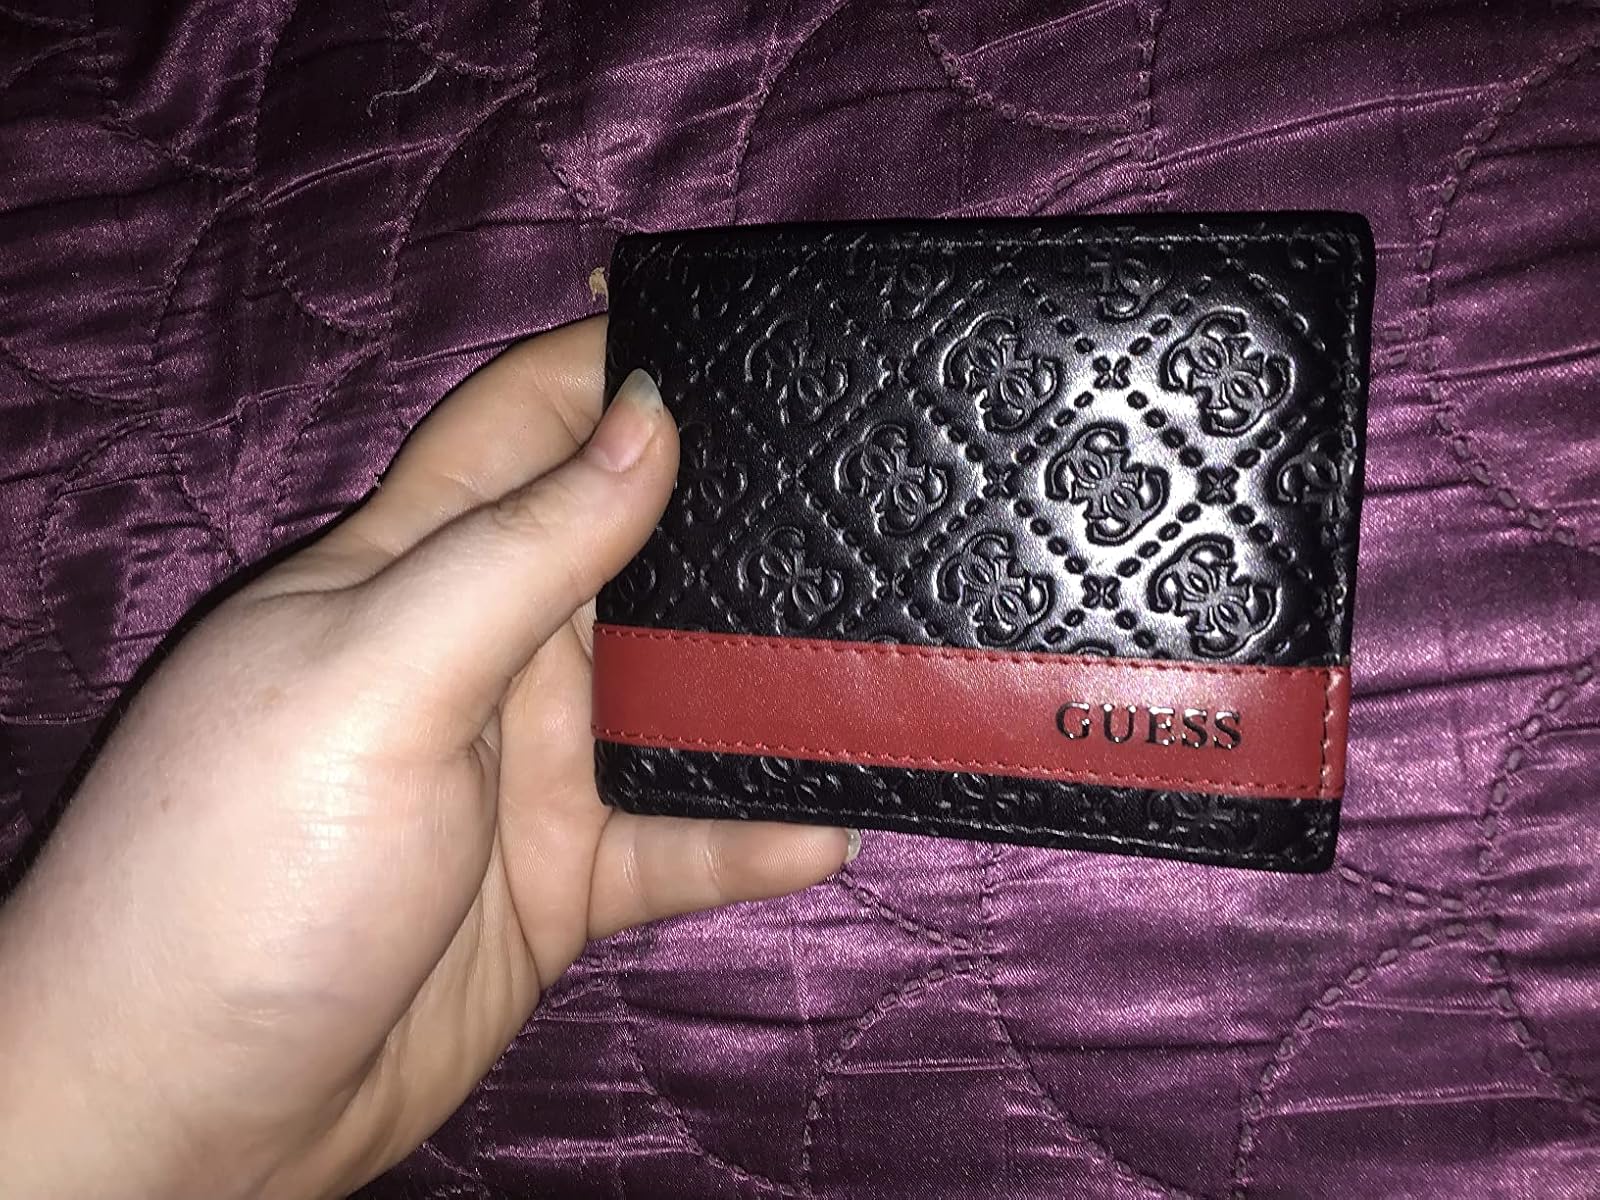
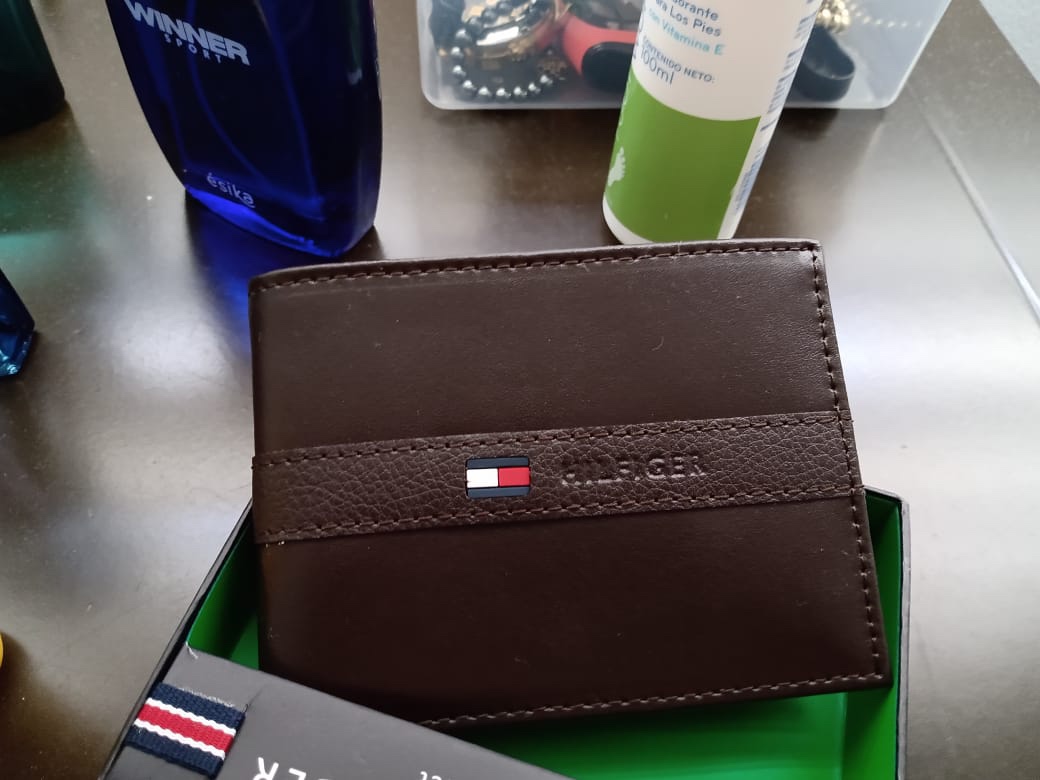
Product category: accessories_wallet
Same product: no